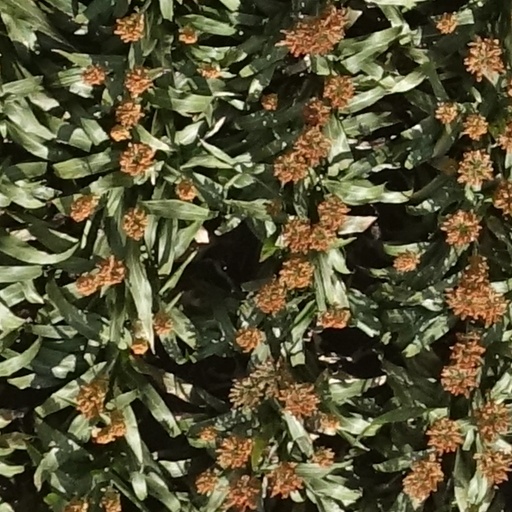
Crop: sorghum